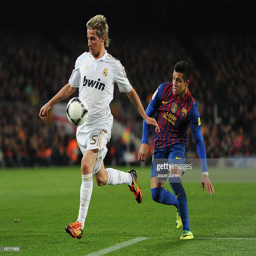
football player shields the ball from football player during the quarter final second leg match at stadium .